Question: Please indicate a possible affordance area of the motorcycle that can be used for sitting on
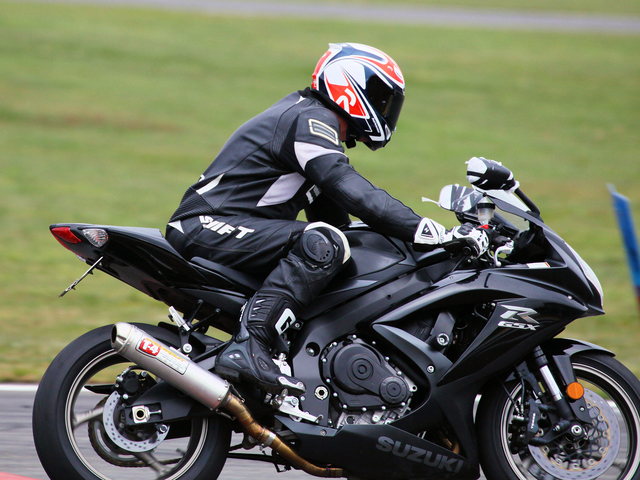
Answer: [181.697, 231.104, 387.851, 286.489]